Bowl Championship Series

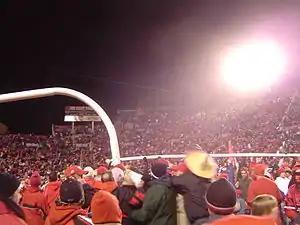
Utah Utes fans rush the field and carry the goalpost after defeating rival BYU in November 2004, completing a perfect regular season, and becoming the first BCS Buster by clinching a spot in the 2005 Fiesta Bowl (hence the sombrero).

The term "BCS Buster" referred to any team not from an AQ conference (other than Notre Dame) that managed to earn a spot in a BCS bowl game. These teams were often referred to as non-AQ when discussed outside of the post-season structure. Three teams had been BCS Busters twice: the University of Utah, Boise State University, and Texas Christian University. As of the 2013 season, two of those teams had joined Conferences with an automatic bid to a BCS Bowl (Utah to the Pac-12 Conference and Texas Christian to the Big 12 Conference).